Don't Breathe 2

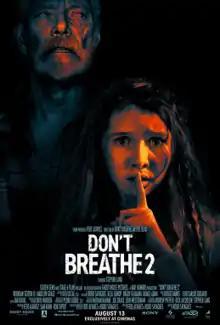
Theatrical release poster

Don't Breathe 2 is a 2021 American horror thriller film directed by Rodo Sayagues, who co-wrote it with Fede Álvarez. It is the sequel to "Don't Breathe" (2016) and a second installment in the "Don't Breathe" franchise. The film stars Stephen Lang, reprising his role as Norman Nordstrom, with Brendan Sexton III and Madelyn Grace in supporting roles.